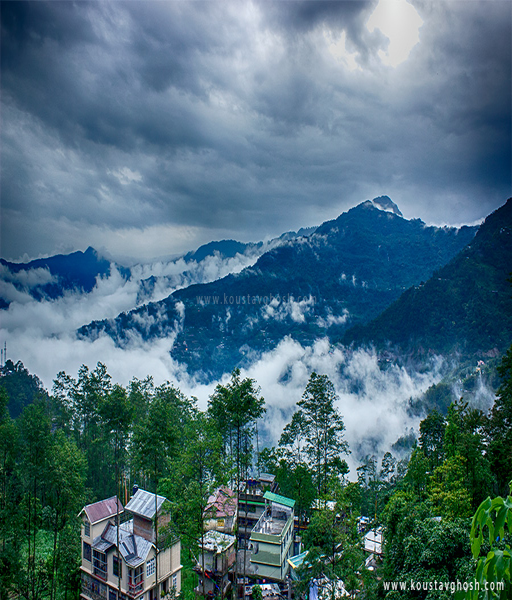
the clouds were all over the hills and the city